List of cruisers of the United States Navy

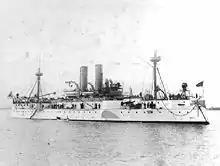
USS "Maine" (ACR-1)

Beginning in 1891 Congress subsidized a number of fast ocean liners with plans to requisition them in wartime. "St. Louis", "St. Paul", "Harvard", and "Yale" were the largest and were chartered by the Navy for the Spanish–American War, and seven others were purchased in 1898.